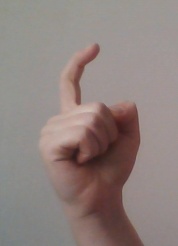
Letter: ra